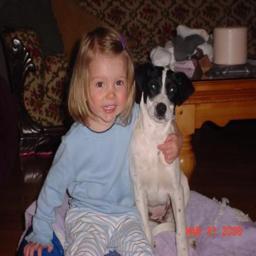
Animal: dogs